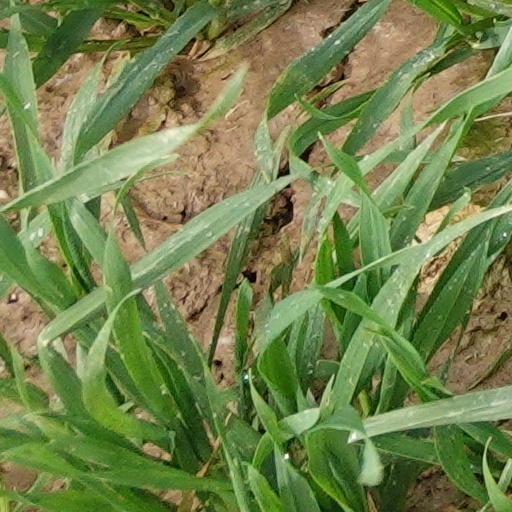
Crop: wheat